Religion in Senegal

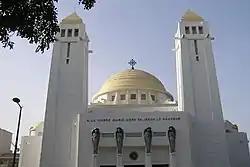
Our Lady of Victories Cathedral is an important Christian landmark in Dakar.

Tijanism (Tarîqah Tijâniyyah) is the most important Sufi brotherhood in Senegal. In Senegal, the principal holy city of Tijanism is Tivouane, the home of marabout Malick Sy (d. 1922). Sy left a legacy of pacifist teachings. Il y a aussi Sokone Avec El Hadji Amadou Déme (1895-1973). Kaolack is another important city, for being the seat of marabout Baye Niass (1900-1975) who also taught a pacifist message. The first propagators were Oumar Tall who tried to lead a holy war (1852-1864) against the French and Mouhammadoul Hâmet BA. After the 2002 general census of the Senegalese population, the followers of Tijianism constitute around 60% of all Senegalese, making it the most represented brotherhood in the country.